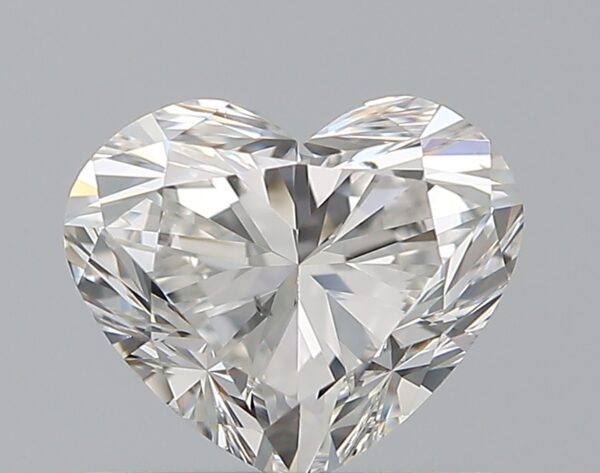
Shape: heart
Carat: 0.8
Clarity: VS2
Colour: G
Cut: EX
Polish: EX
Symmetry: VG
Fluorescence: N
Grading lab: GIA
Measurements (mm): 5.42 x 6.42 x 3.81